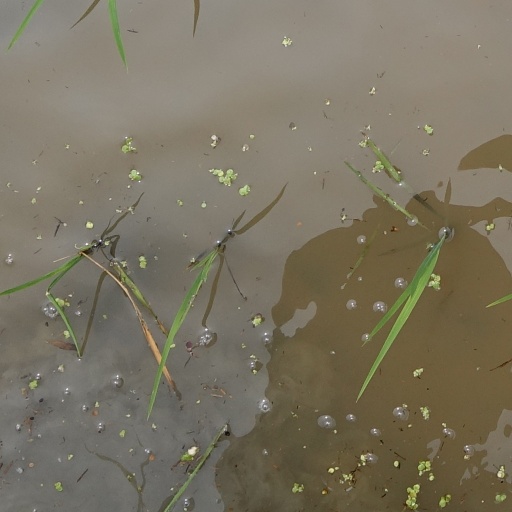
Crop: rice